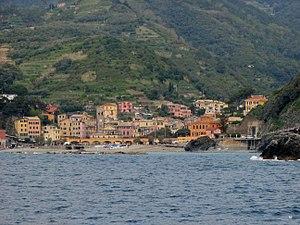
Les Cinque Terre forment une partie de la côte de la Riviera italienne, dans la Ligurie, à l'ouest de la ville de La Spezia. Les Cinque Terre comprennent cinq villages : d'ouest en est, Monterosso al Mare, Vernazza, Corniglia, Manarola et Riomaggiore qui sont rattachés au parc national des Cinque Terre créé en 1999.
Cet article recense les sites inscrits au patrimoine mondial en Italie.